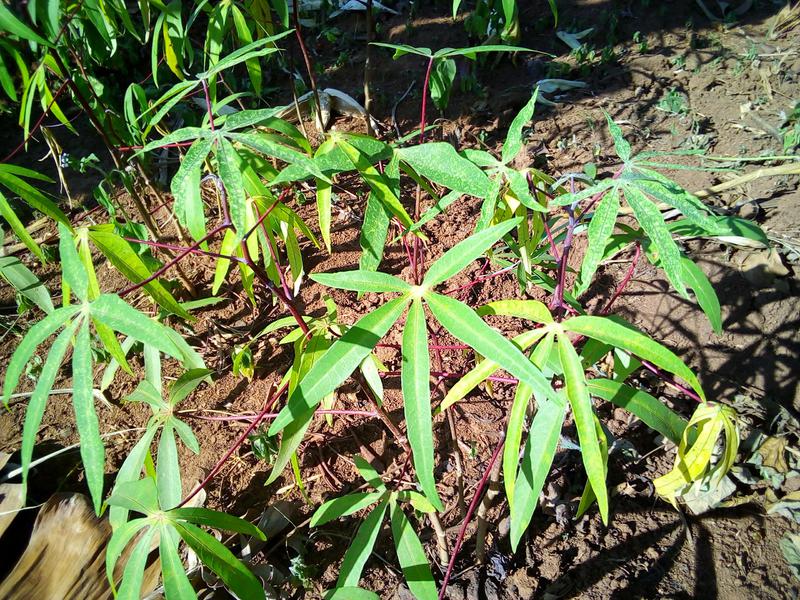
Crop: cassava
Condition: healthy